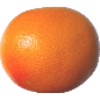
Label: Grapefruit Pink 1